Allhallowtide

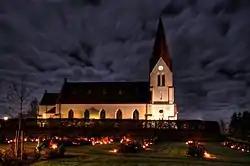

The second day of Allhallowtide is known as All Saints' Day, All Hallows' Day, or Hallowmas. Occurring on 1 November, it is a "principal feast of the church year, and one of the four days recommended for the administration of baptism" in Anglicanism. In some Christian denominations, All Saints' Day may be "celebrated on the Sunday following November 1." All Saints' Day is a holy day to honour all the saints and martyrs, both known and unknown. All Hallows Day is "a universal Christian holy day," but it has a special importance in the Roman Catholic Church, Evangelical Lutheran churches, Anglican Church, and some other Protestant churches. The liturgical colour of All Saints' Day is white, which is "symbolic of victory and life." While honouring the Church Triumphant, All Hallows Day seeks to especially "honour the blessed who have not been canonized and who have no special feast day." On All Saints' Day, many Christians visit graveyards and cemeteries in order to place flowers and candles on the graves of their loved ones. This is a common practice in countries such as Italy, Spain, Poland, the Philippines, as well as certain parts of the United States heavily influenced by Roman Catholicism such as Louisiana and Maryland. For Roman Catholic Christians, attending Mass (Eucharist, Holy Communion, "Lord's Supper") is compulsory, as All Saints' Day (All Hallows) is a holy day of obligation; for members of other Christian denominations, such as the Evangelical Lutheran Church, Anglican Church / Episcopal Church, Methodist Church and some other Protestant Christians, though not mandatory, attendance at worship services is encouraged.